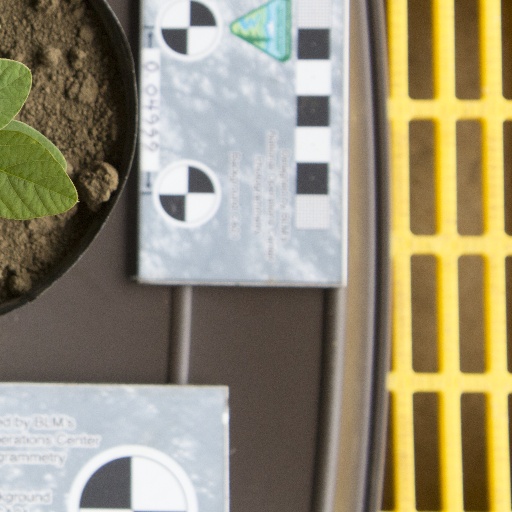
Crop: soybean